Describe the emotion expressed in this image:  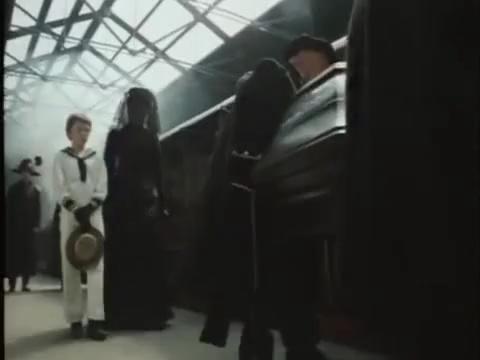
This person displays Pain, valence and arousal with low intensity.